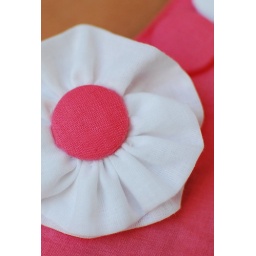
My personal favourite accent in the whole Ulla Sancia collection......strikingly sweet in pink and white